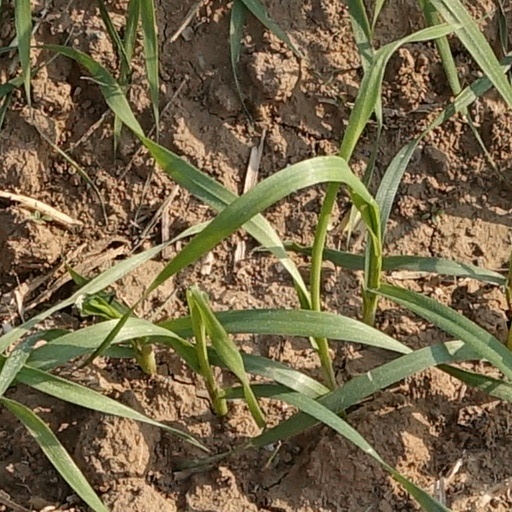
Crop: wheat